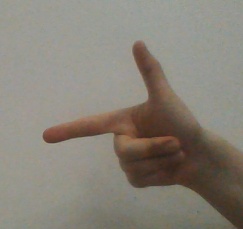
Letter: yaa